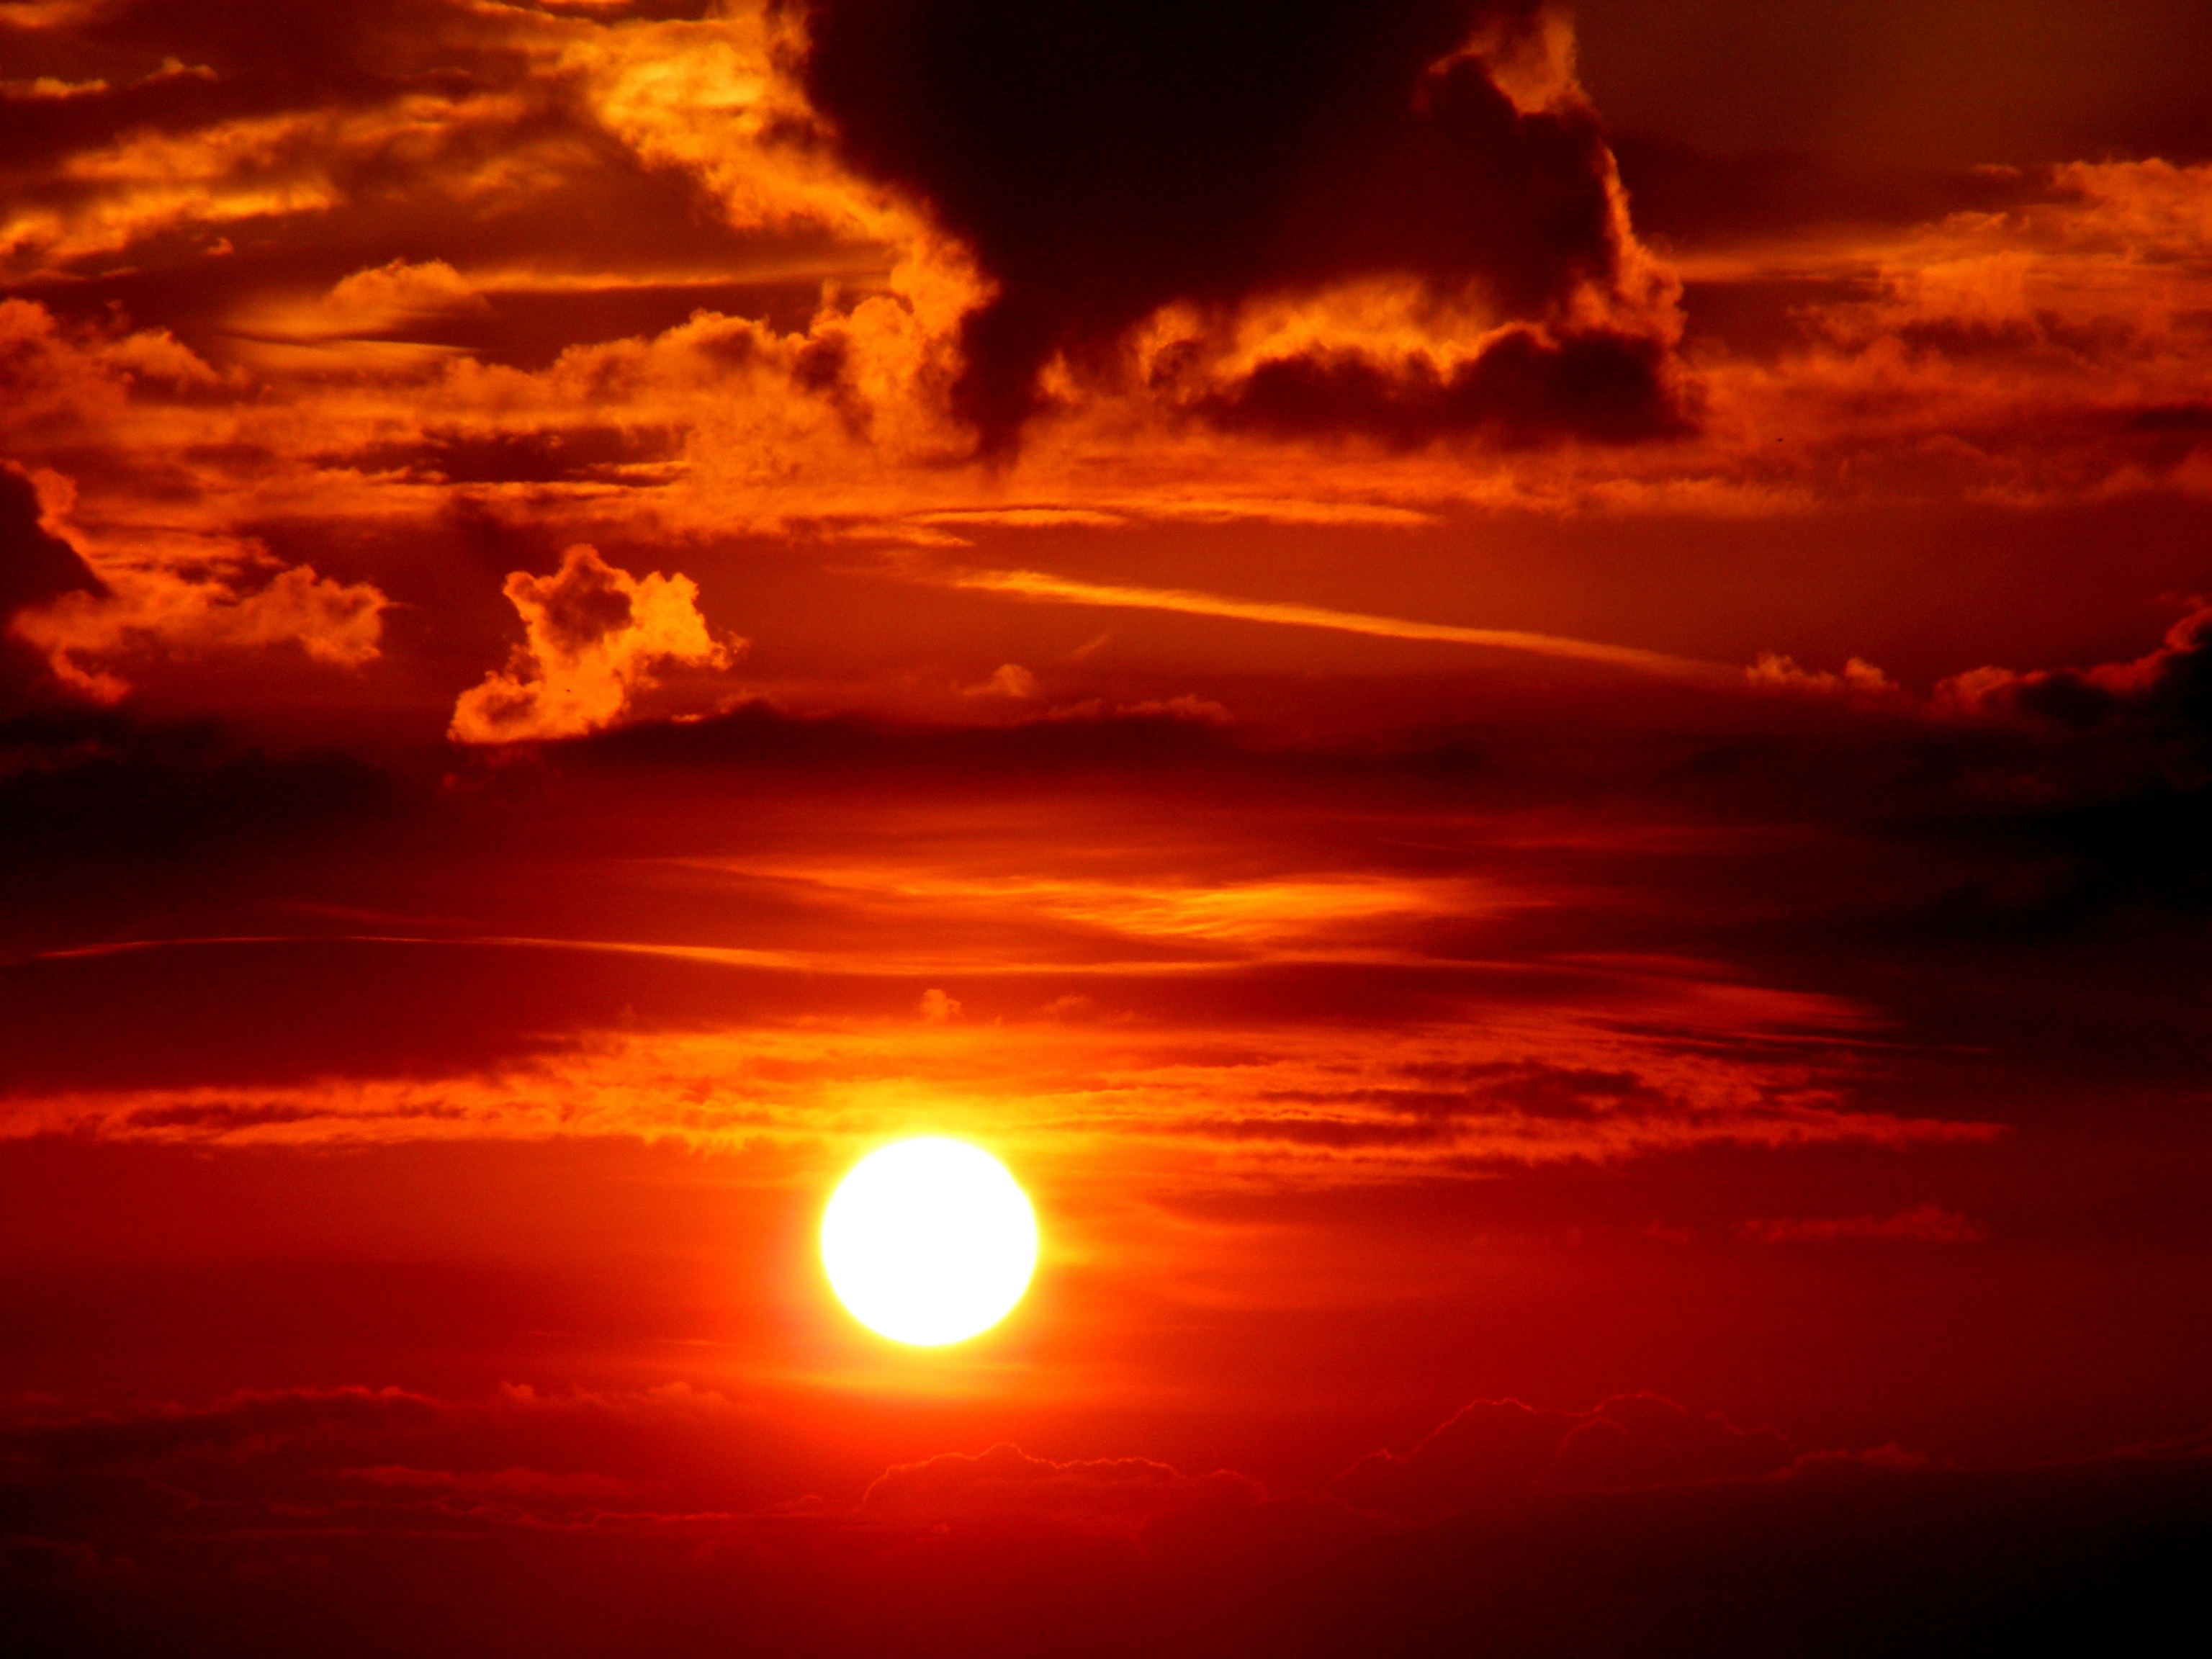
horizon, cloud, sky, sun, sunrise, sunset, sunlight, dawn, atmosphere, dusk, evening, twilight, red, afterglow, geological phenomenon, red sky at morning